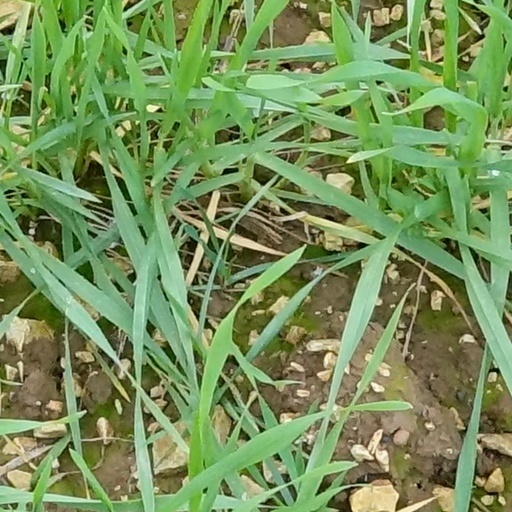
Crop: wheat